Balerno line

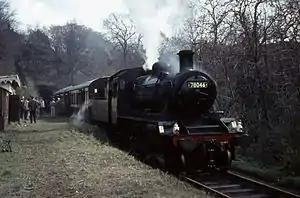
An enthusiasts' special train on the line after closure to ordinary passenger trains

The passenger business on the line declined after the 1930s, and it was closed to passengers after the last train on 30 October 1943. Goods traffic continued for the time being, but after 1963 the Balerno to Ravelrig section closed completely. In 1967 the Kinleith mill operation closed down; this had been the mainstay of the residual goods traffic operation on the line, and in consequence the line closed completely on 4 December 1967.